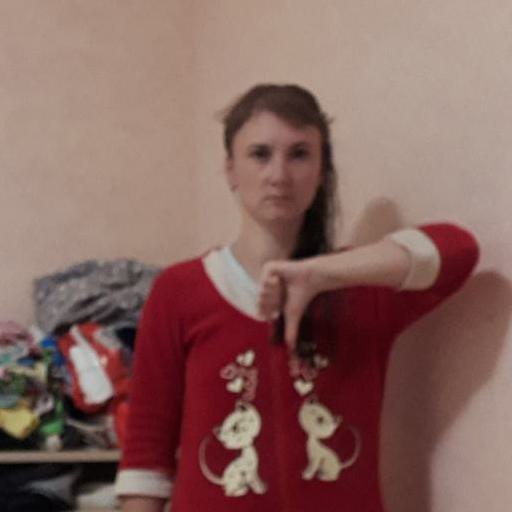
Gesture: dislike